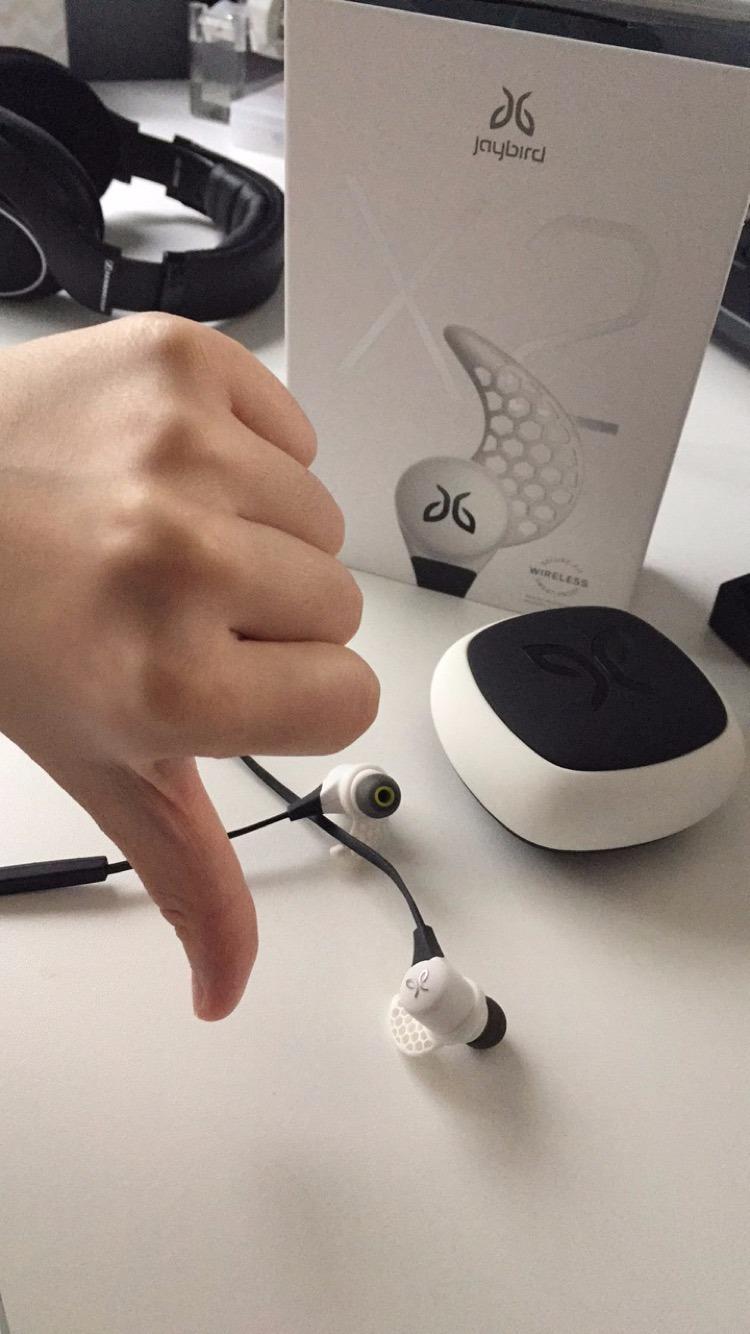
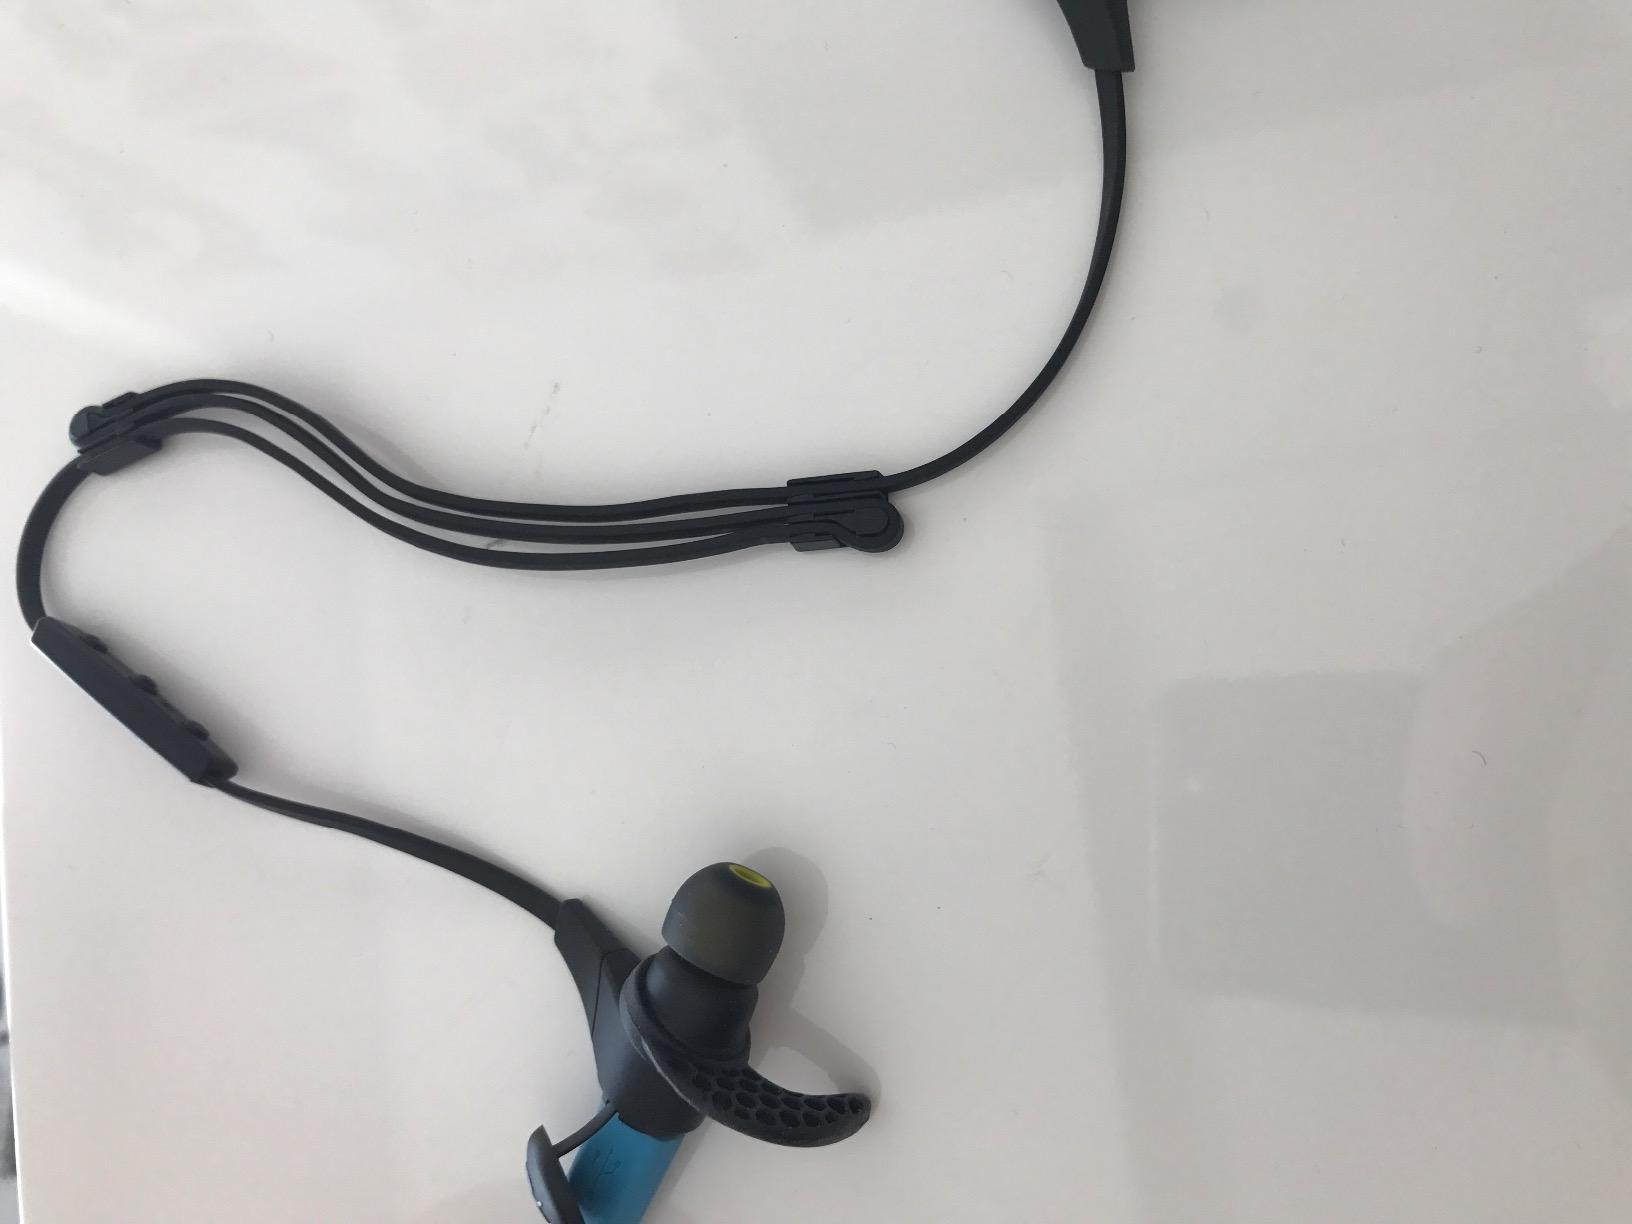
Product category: headphones
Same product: no